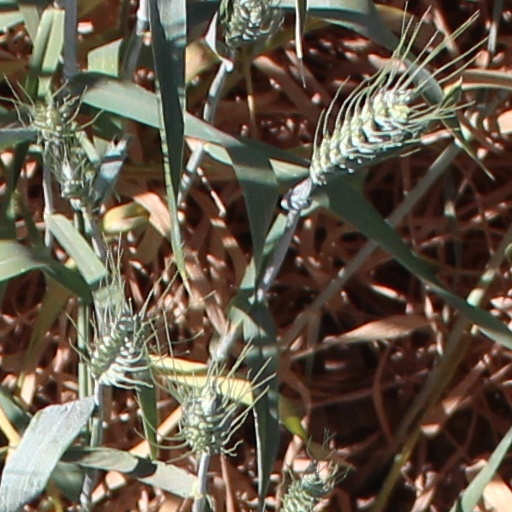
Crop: wheat